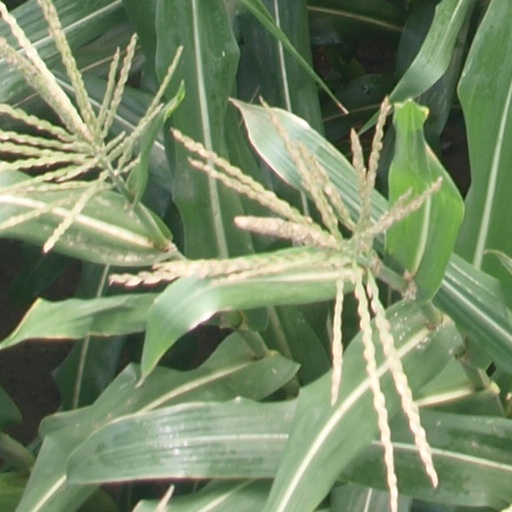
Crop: maize; corn